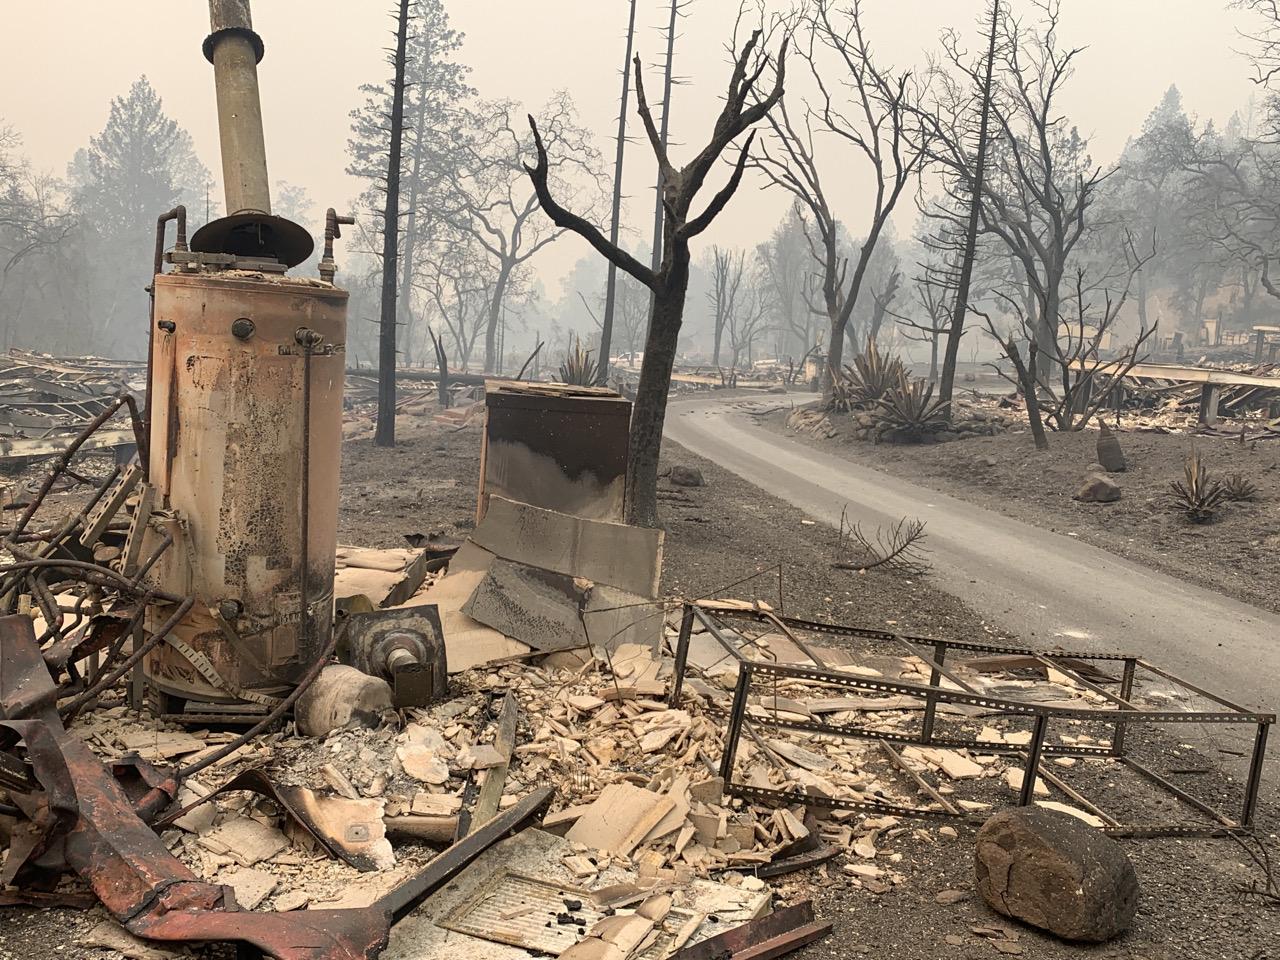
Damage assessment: destroyed